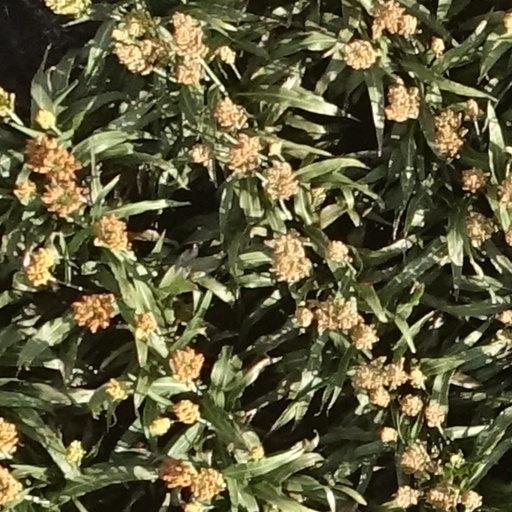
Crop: sorghum